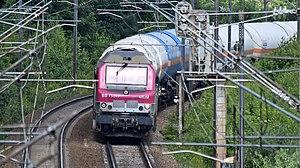
BB 75017 (Lineas) à Longueau
En France, le transport de marchandises par train est, après le transport de voyageurs, la seconde activité de transport ferroviaire sur le réseau ferré.